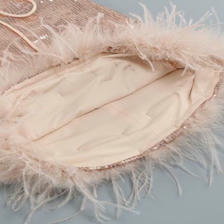
Label: Flat Lay